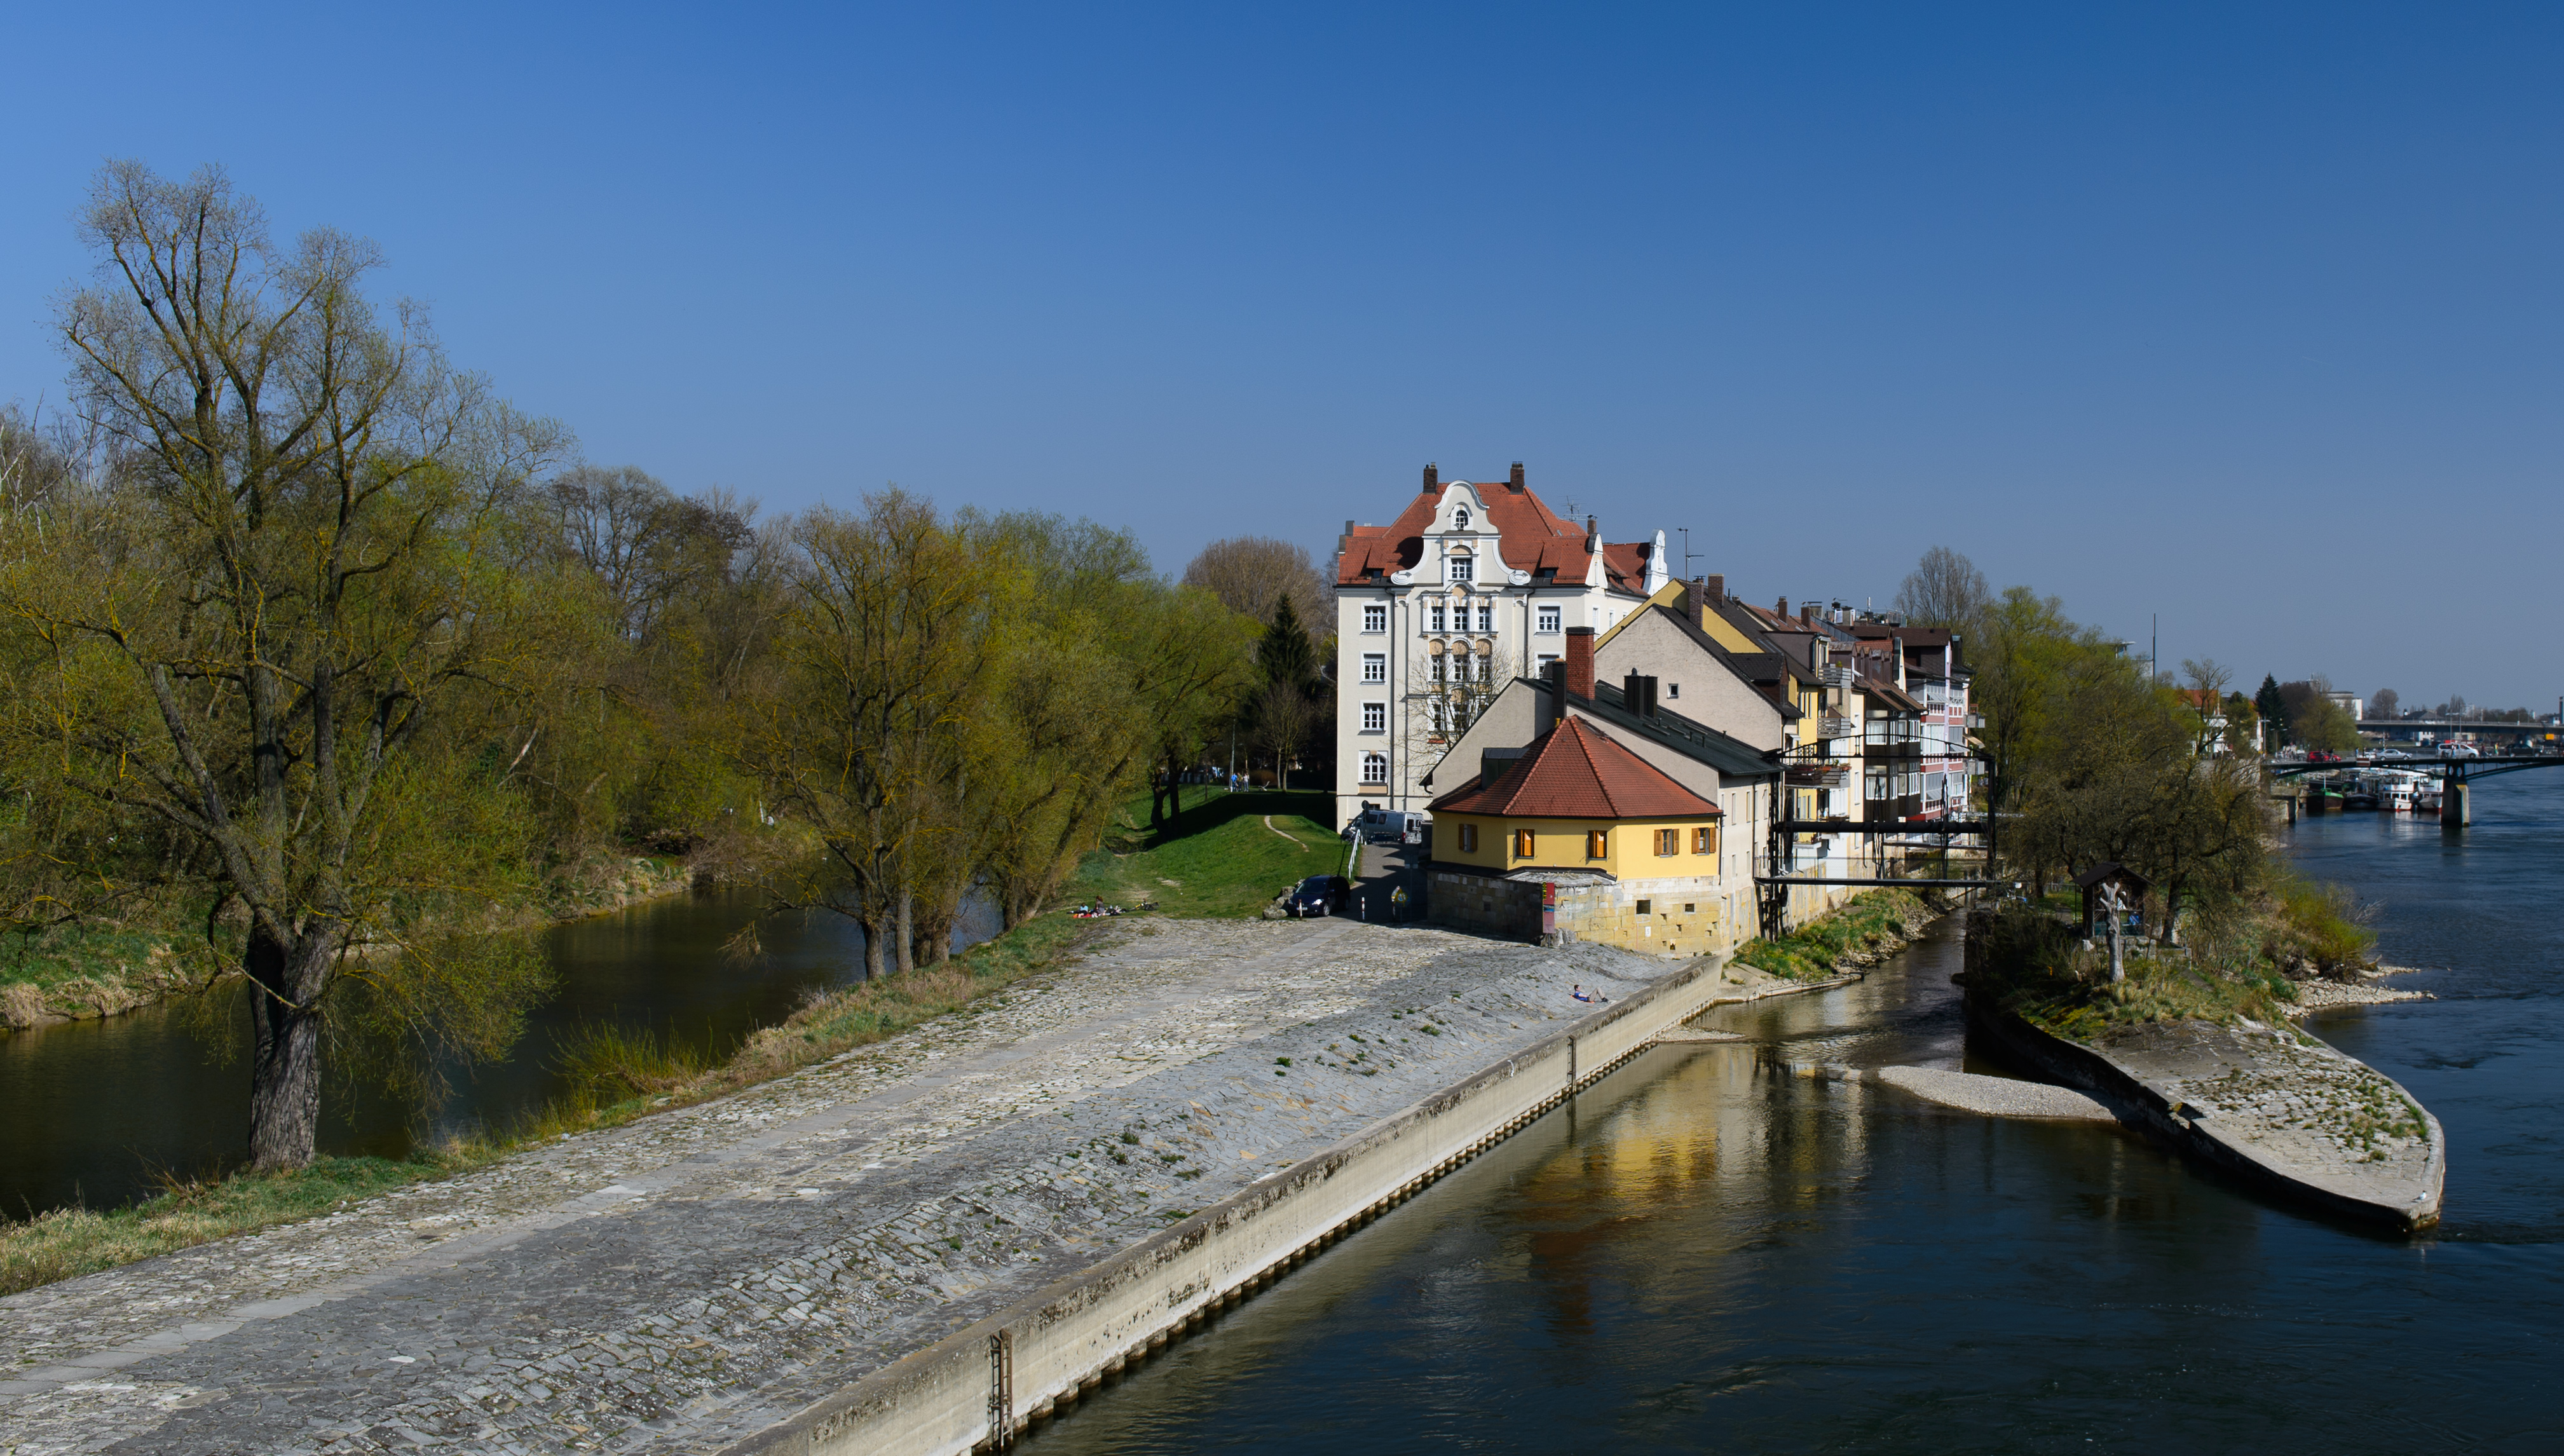
sea, town, chateau, river, canal, vacation, nikon, tourism, waterway, germany, bavaria, estate, regensburg, nikond4, d4, ratisbona